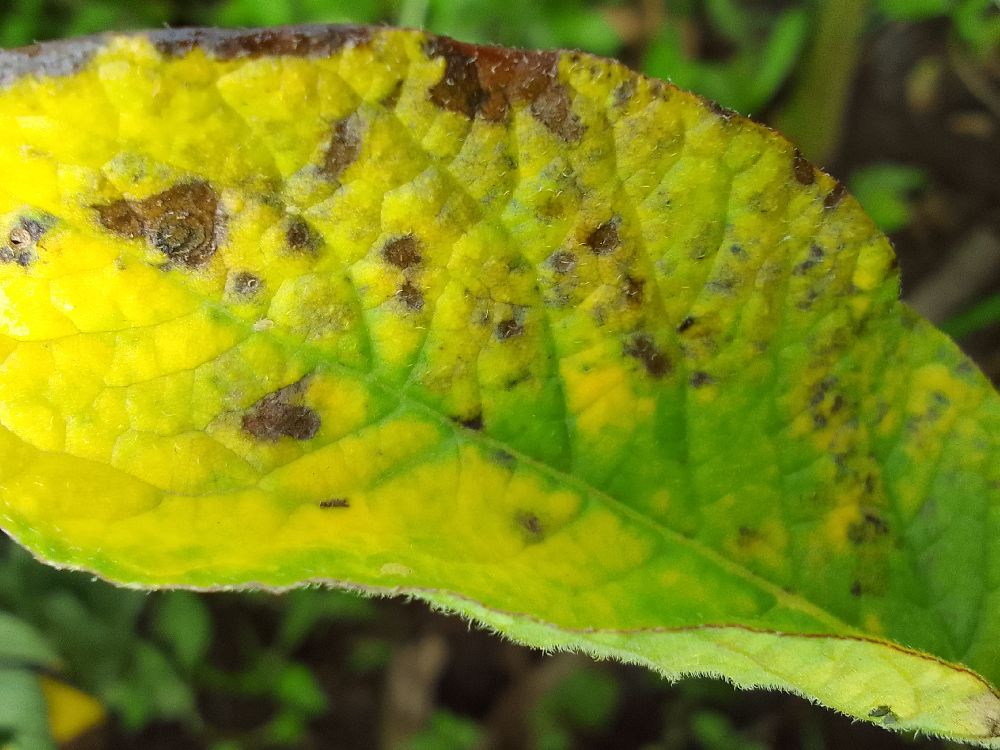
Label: Early blight